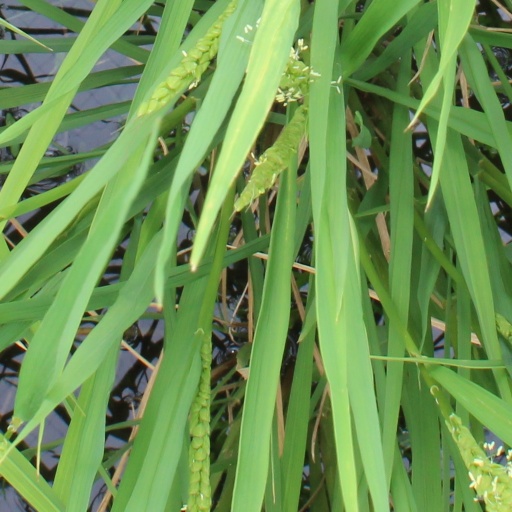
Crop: rice